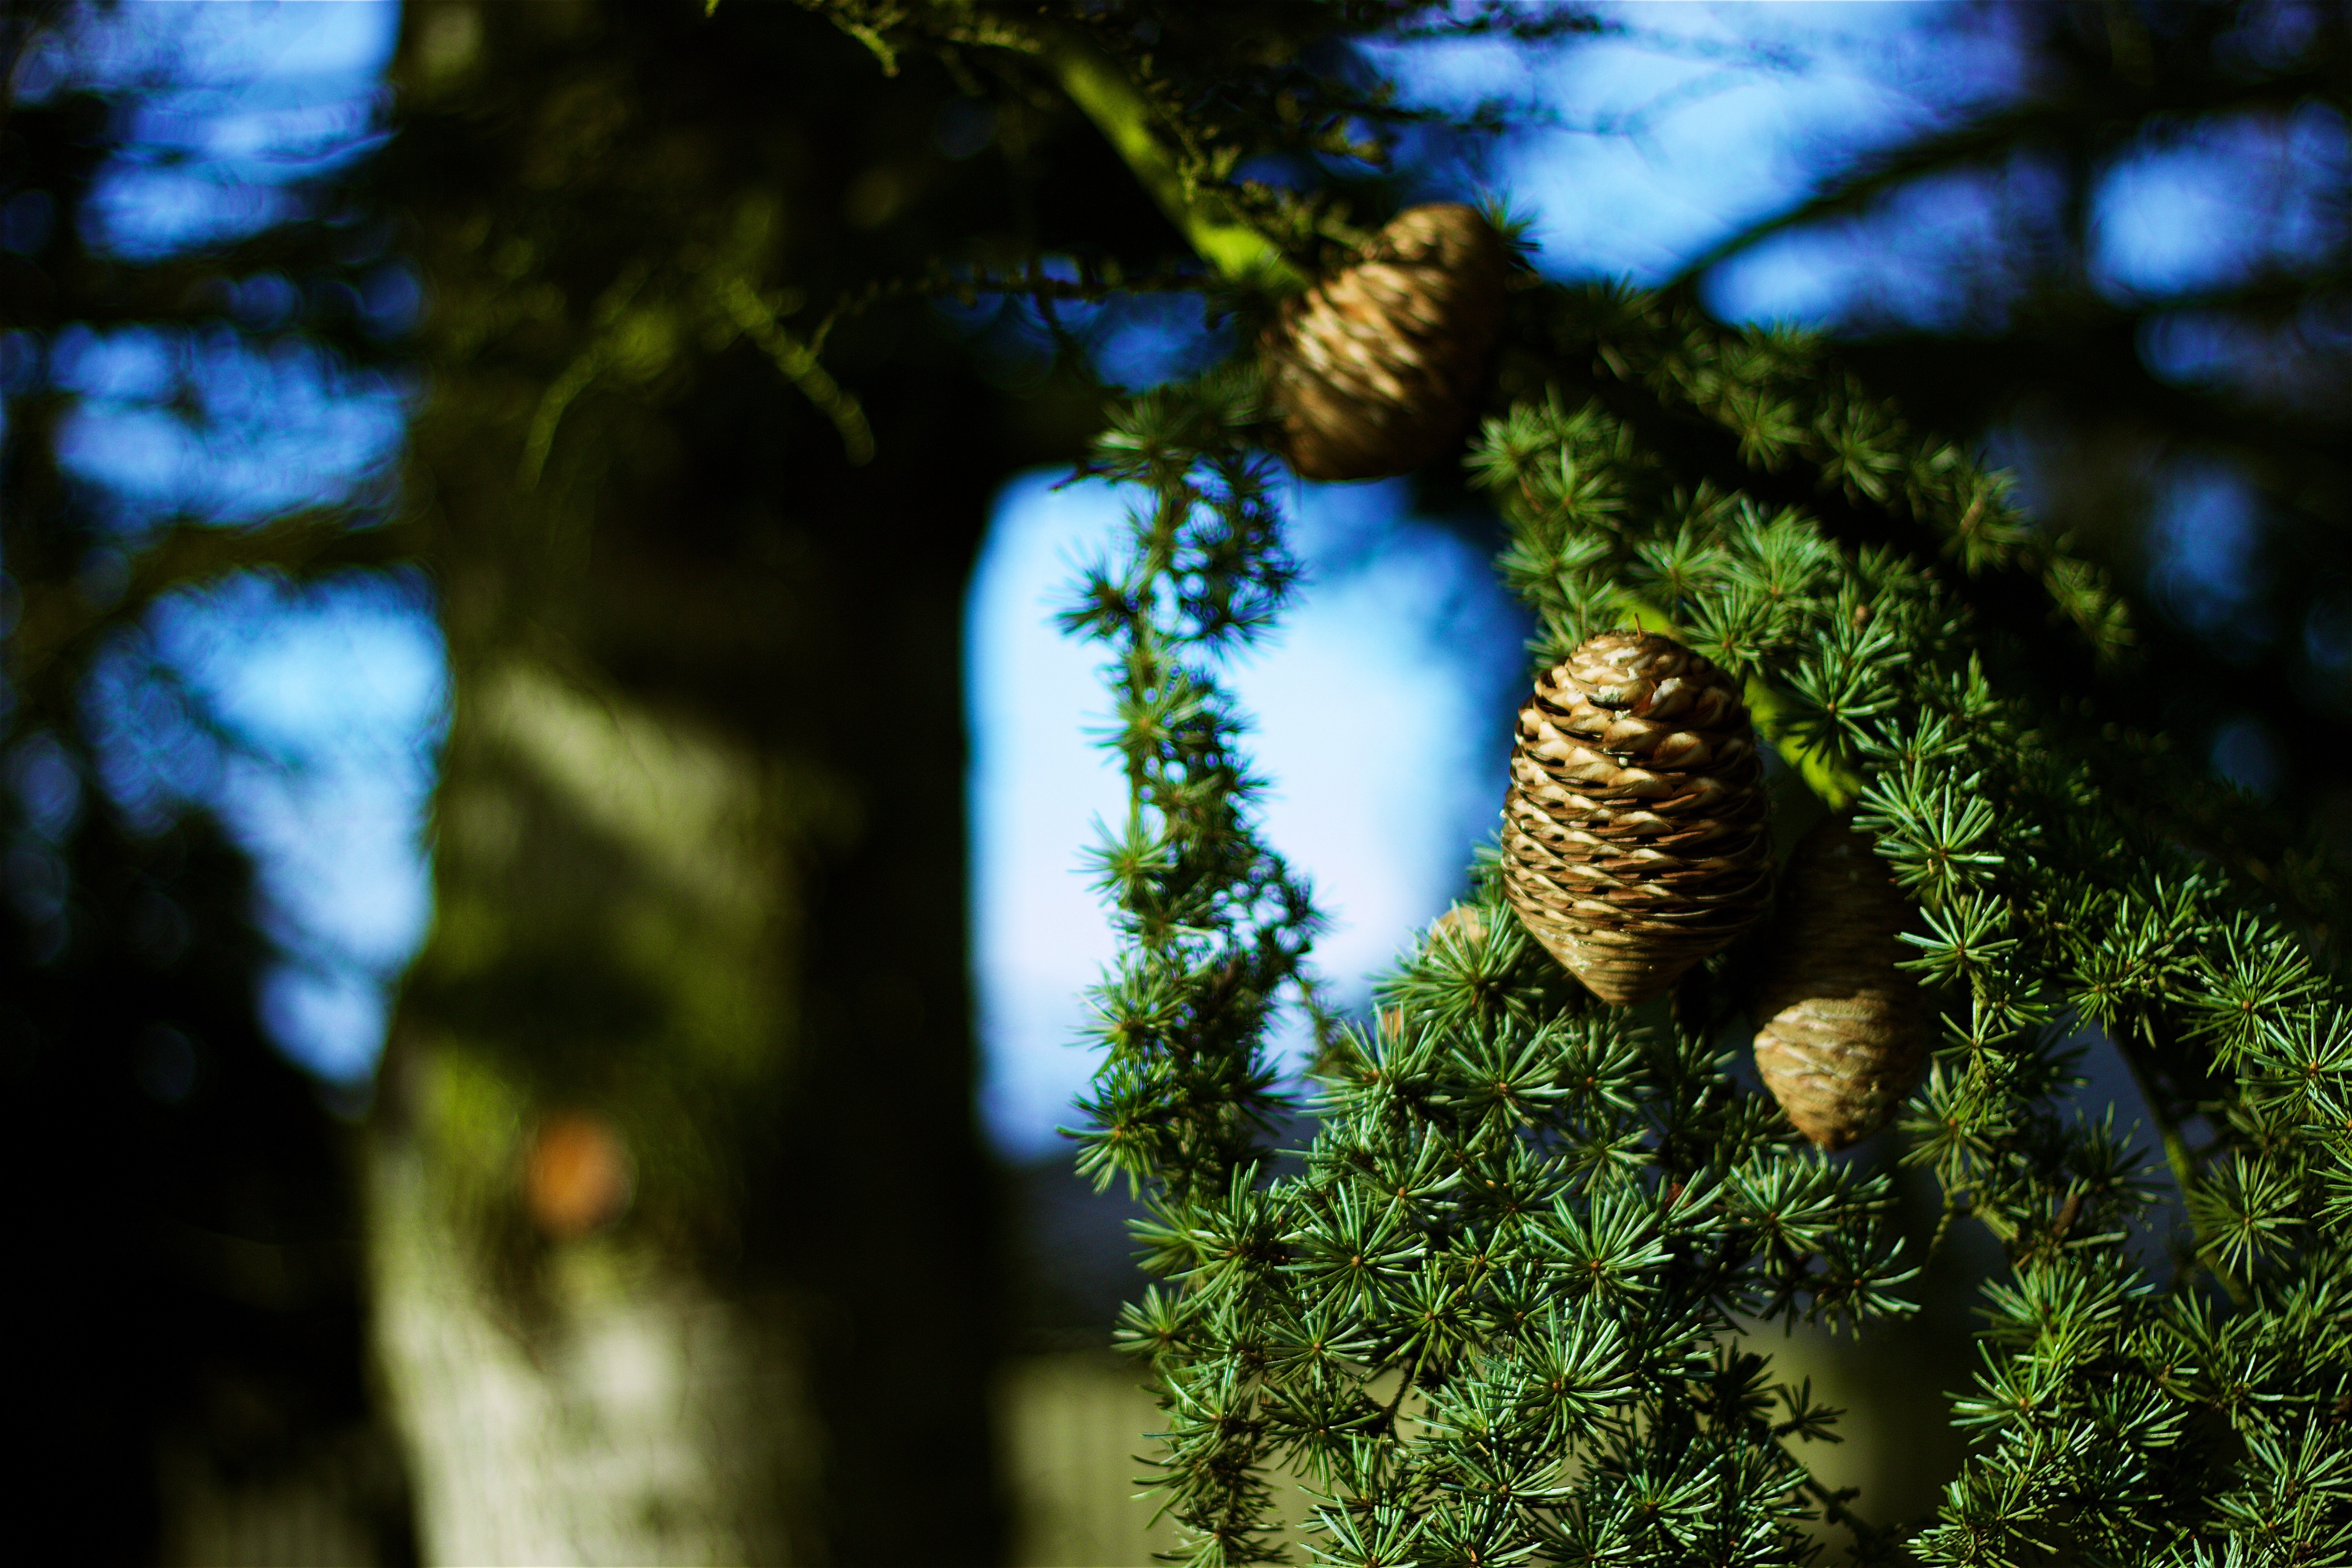
tree, nature, forest, grass, branch, light, plant, sunlight, leaf, flower, green, reflection, jungle, autumn, botany, flora, woodland, habitat, macro photography, natural environment, woody plant